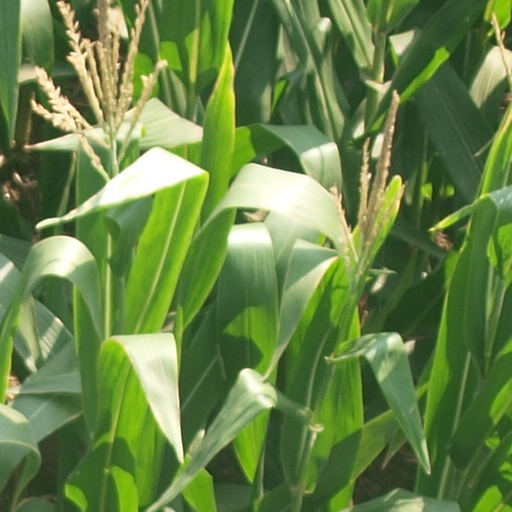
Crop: maize; corn